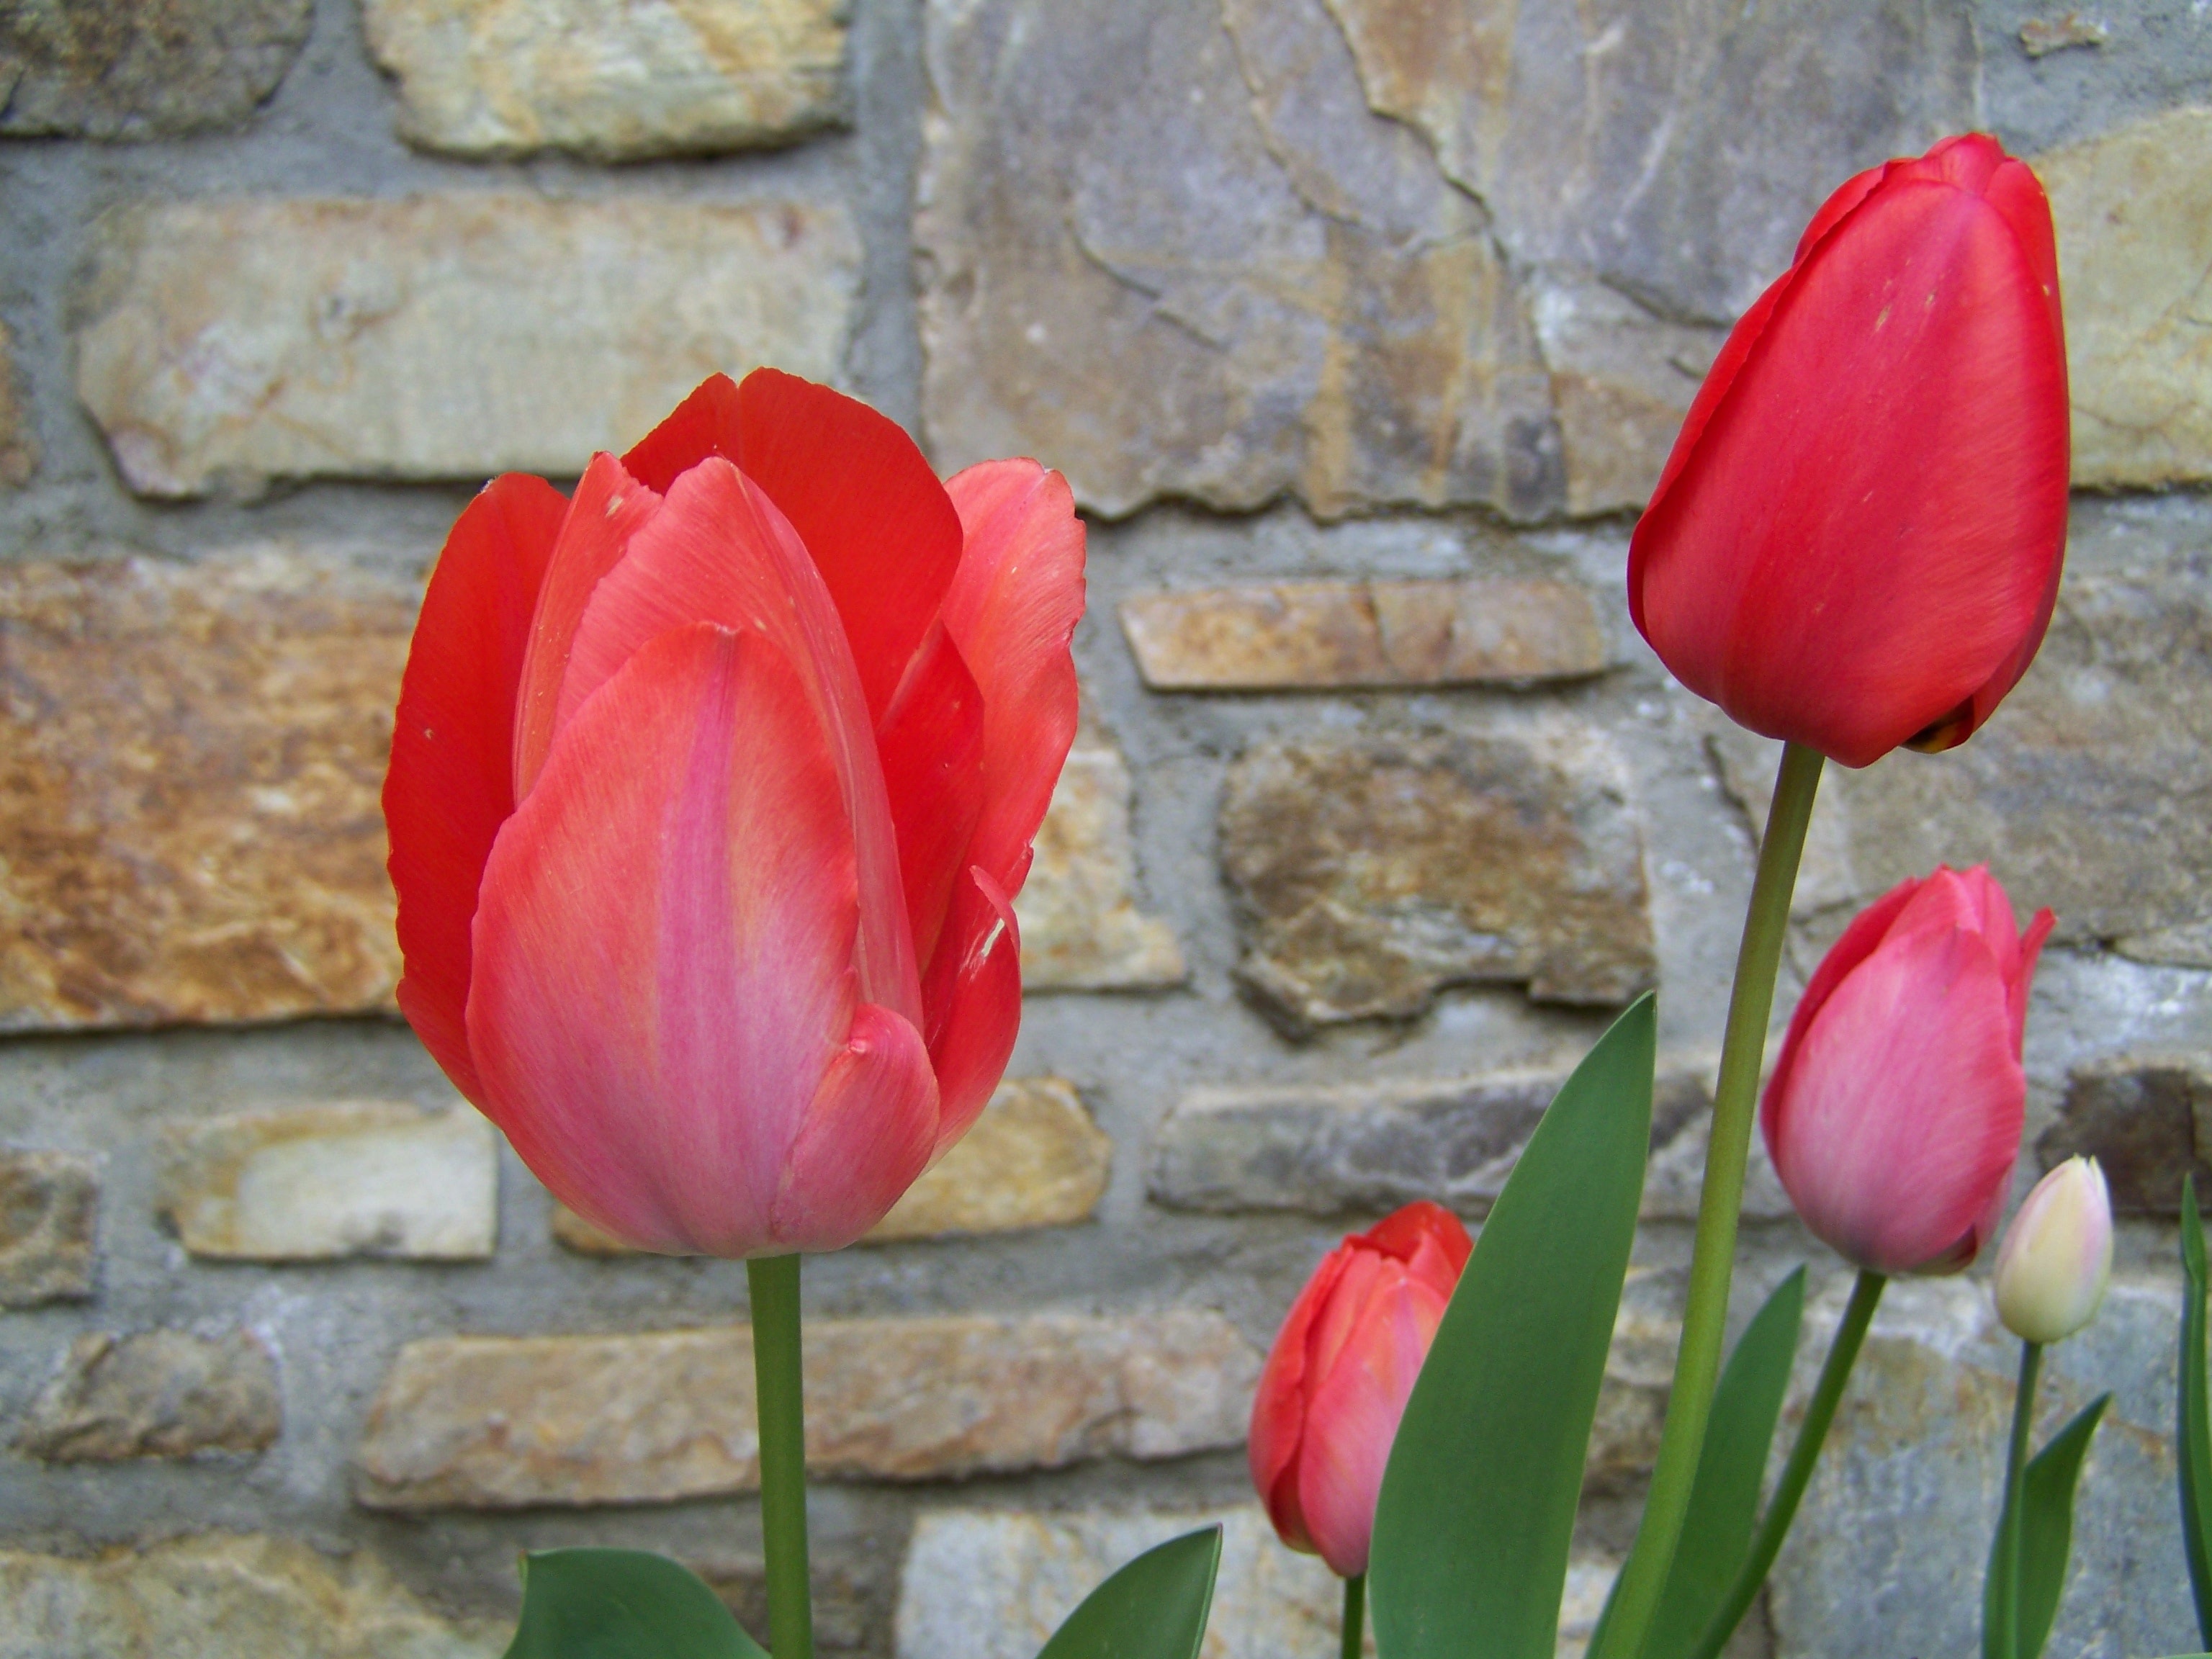
plant, flower, petal, tulip, red, botany, flora, tulips, spring flower, flowering plant, lily family, plant stem, land plant